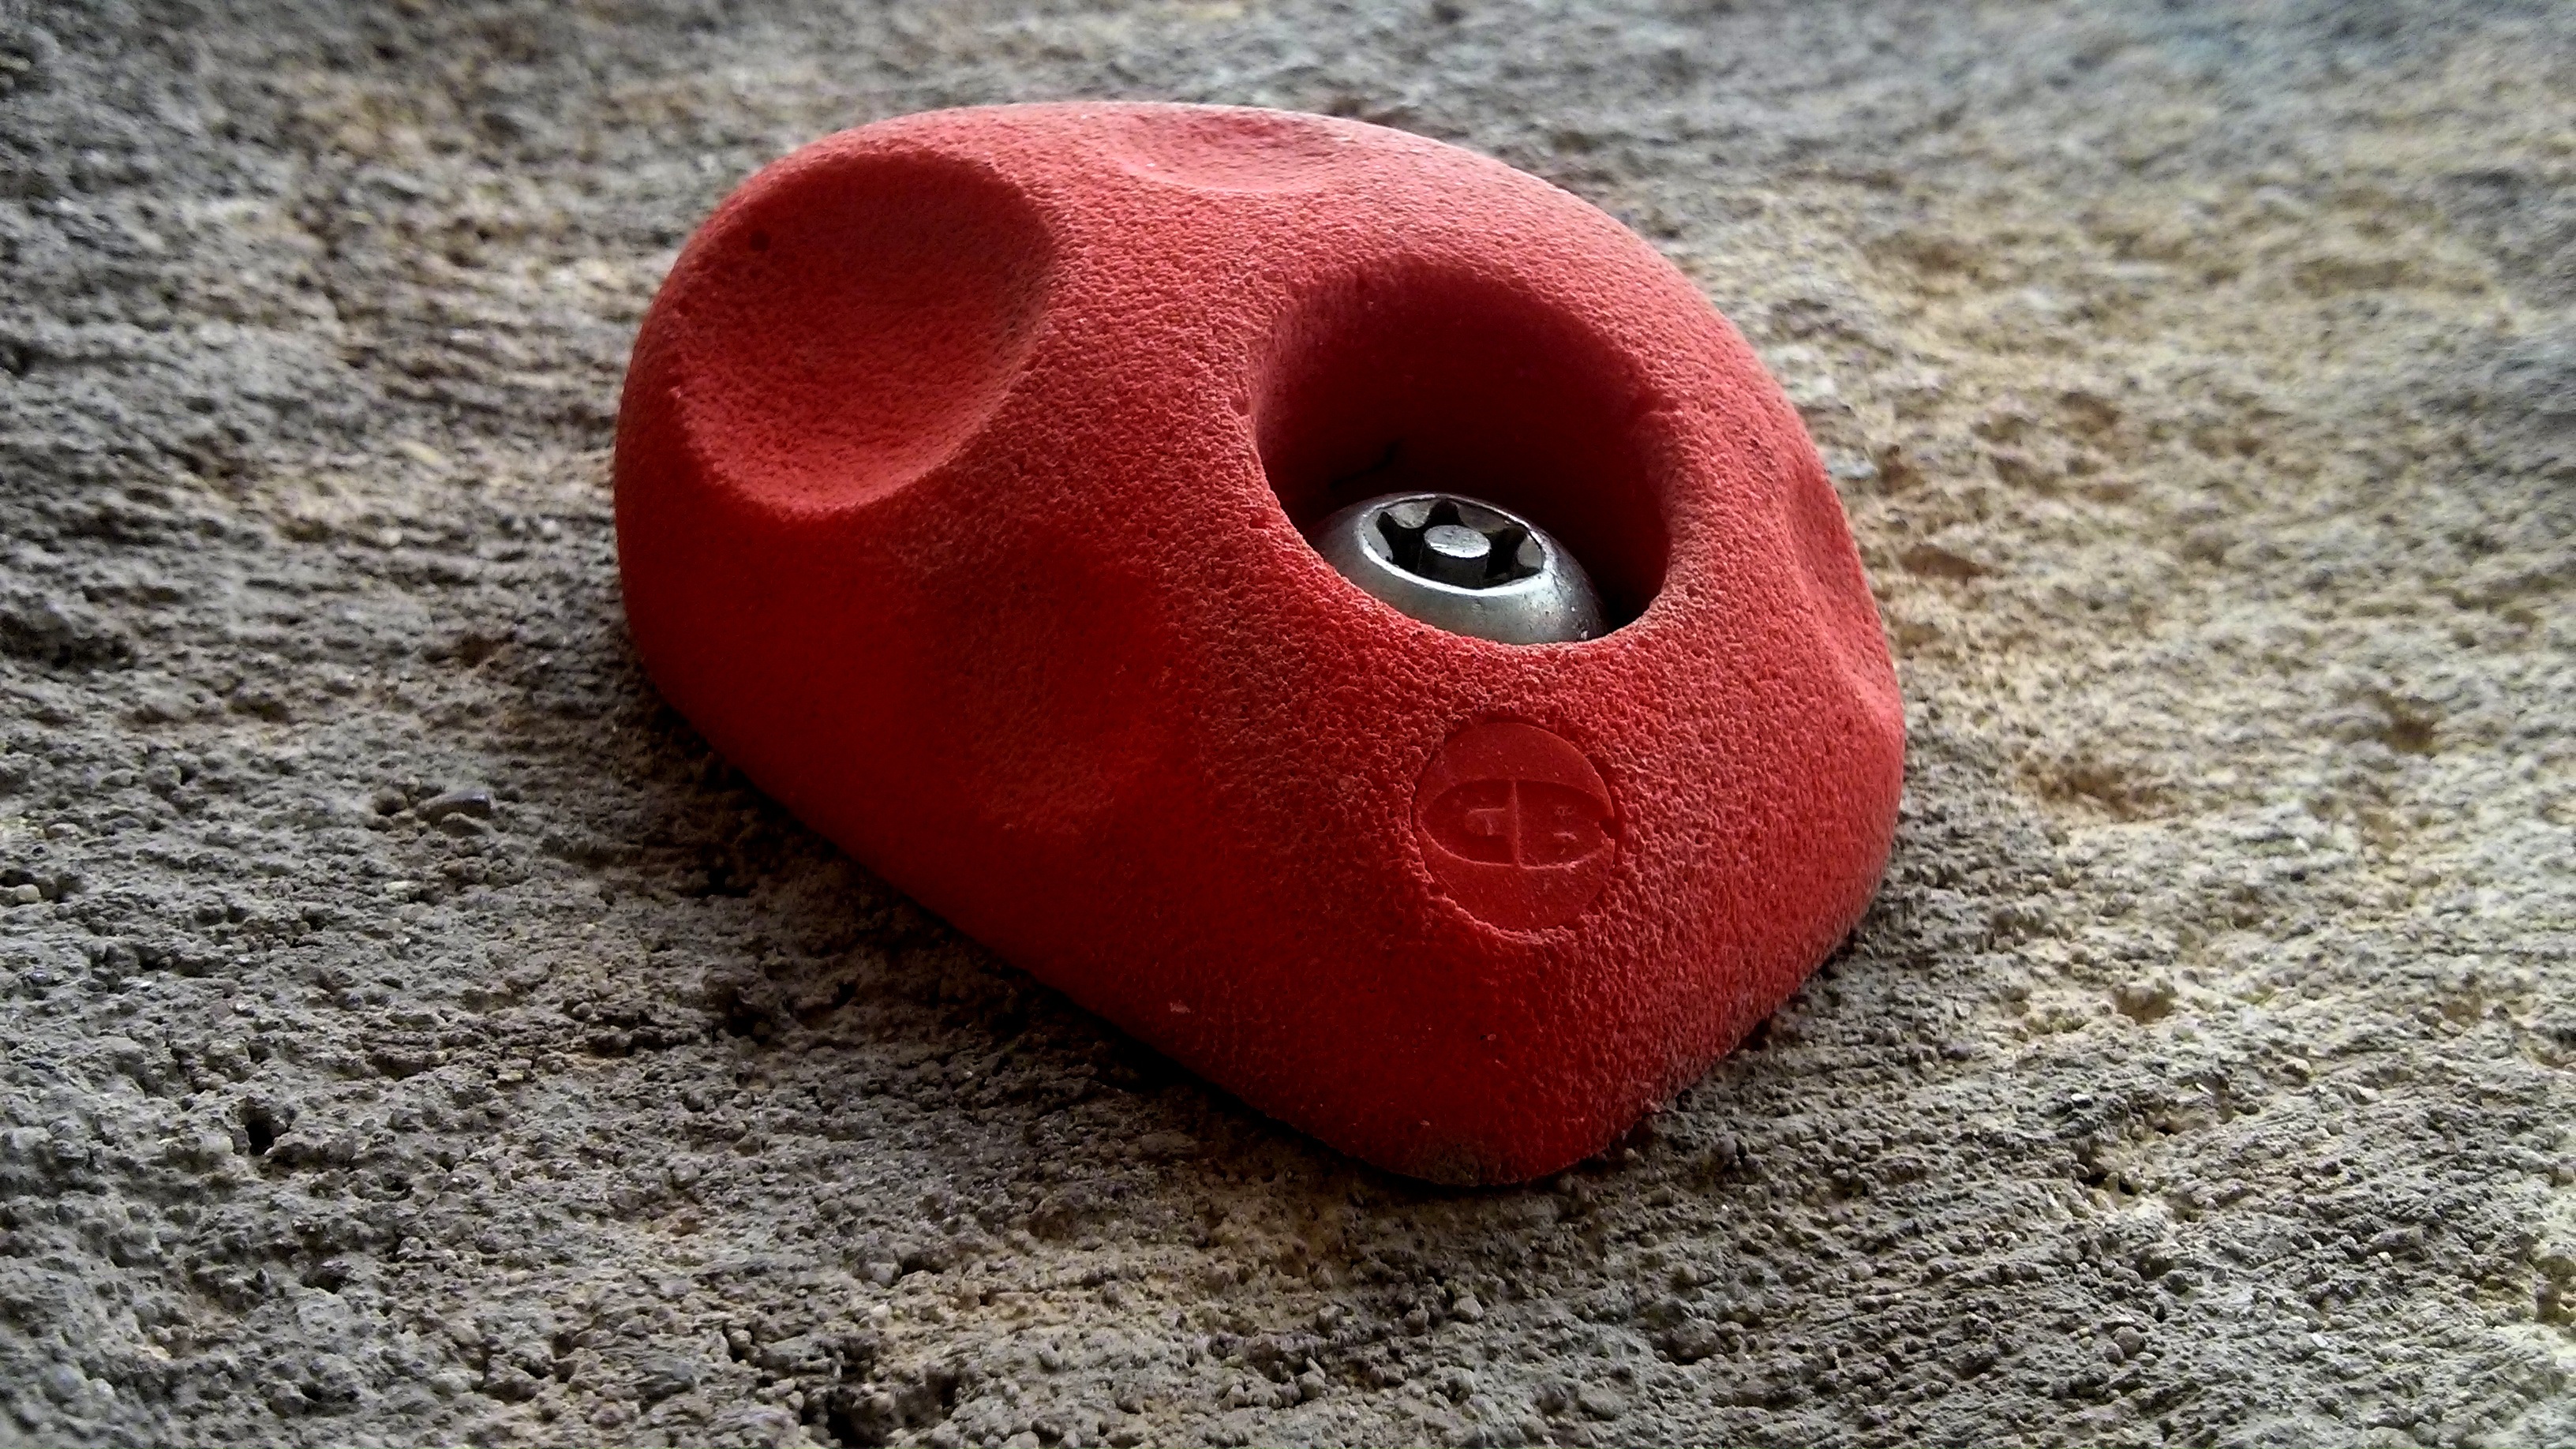
hand, red, color, pink, climb, close up, artifice, organ, macro photography, climbing wall, climbing grip